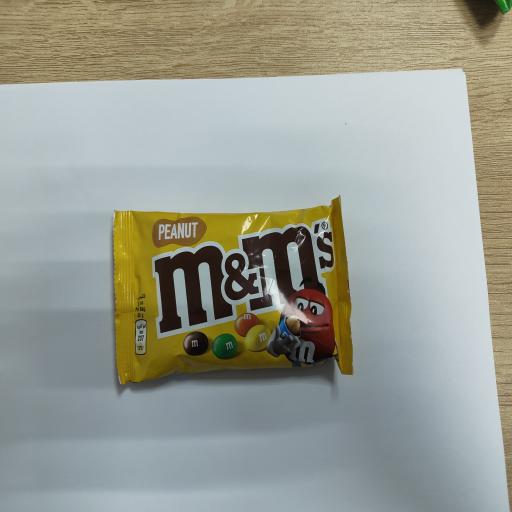
Label: plastics